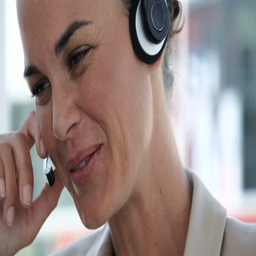
video of a smiling woman talking into a headset